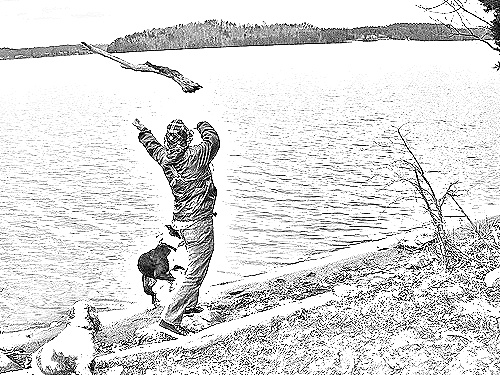
Portrait style: Sketch Portrait